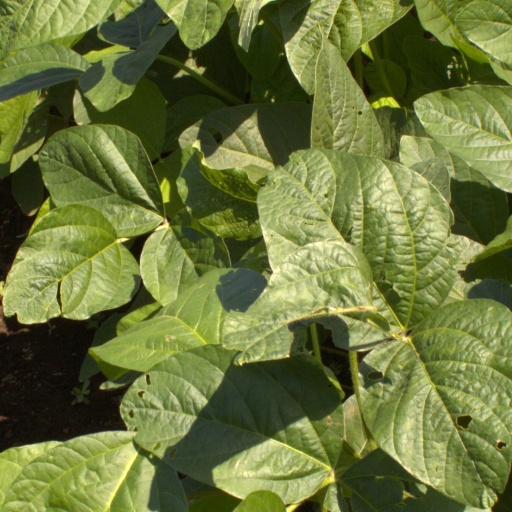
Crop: soybean